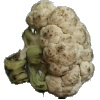
Label: cauliflower